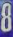
Number: 8